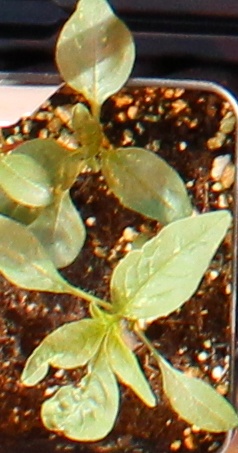
Label: Waterhemp